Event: Nepal Earthquake
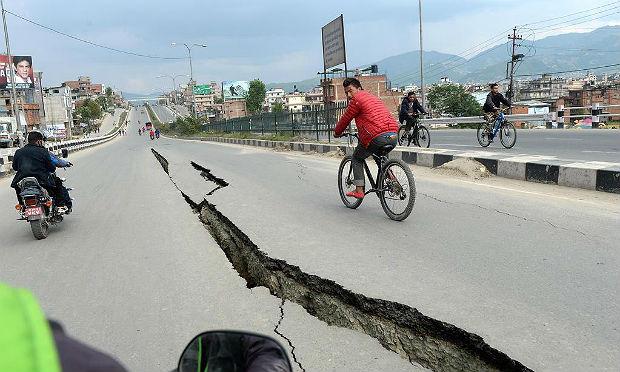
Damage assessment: damage